Wrexham

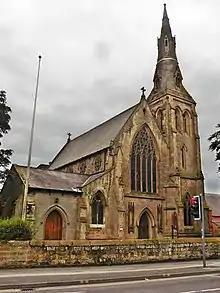

A company of actors (anterliwtwyr) from Wrexham is recorded as appearing in Shrewsbury in Henry VIII's reign.